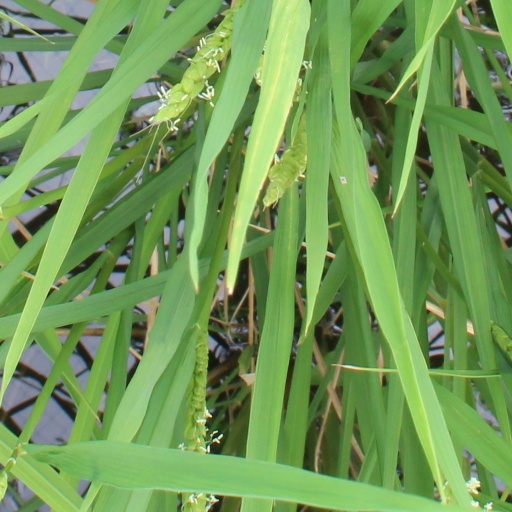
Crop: rice